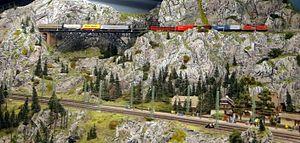
Le Miniatur-Wunderland ou MIWULA est un réseau de train électrique miniature gigantesque.